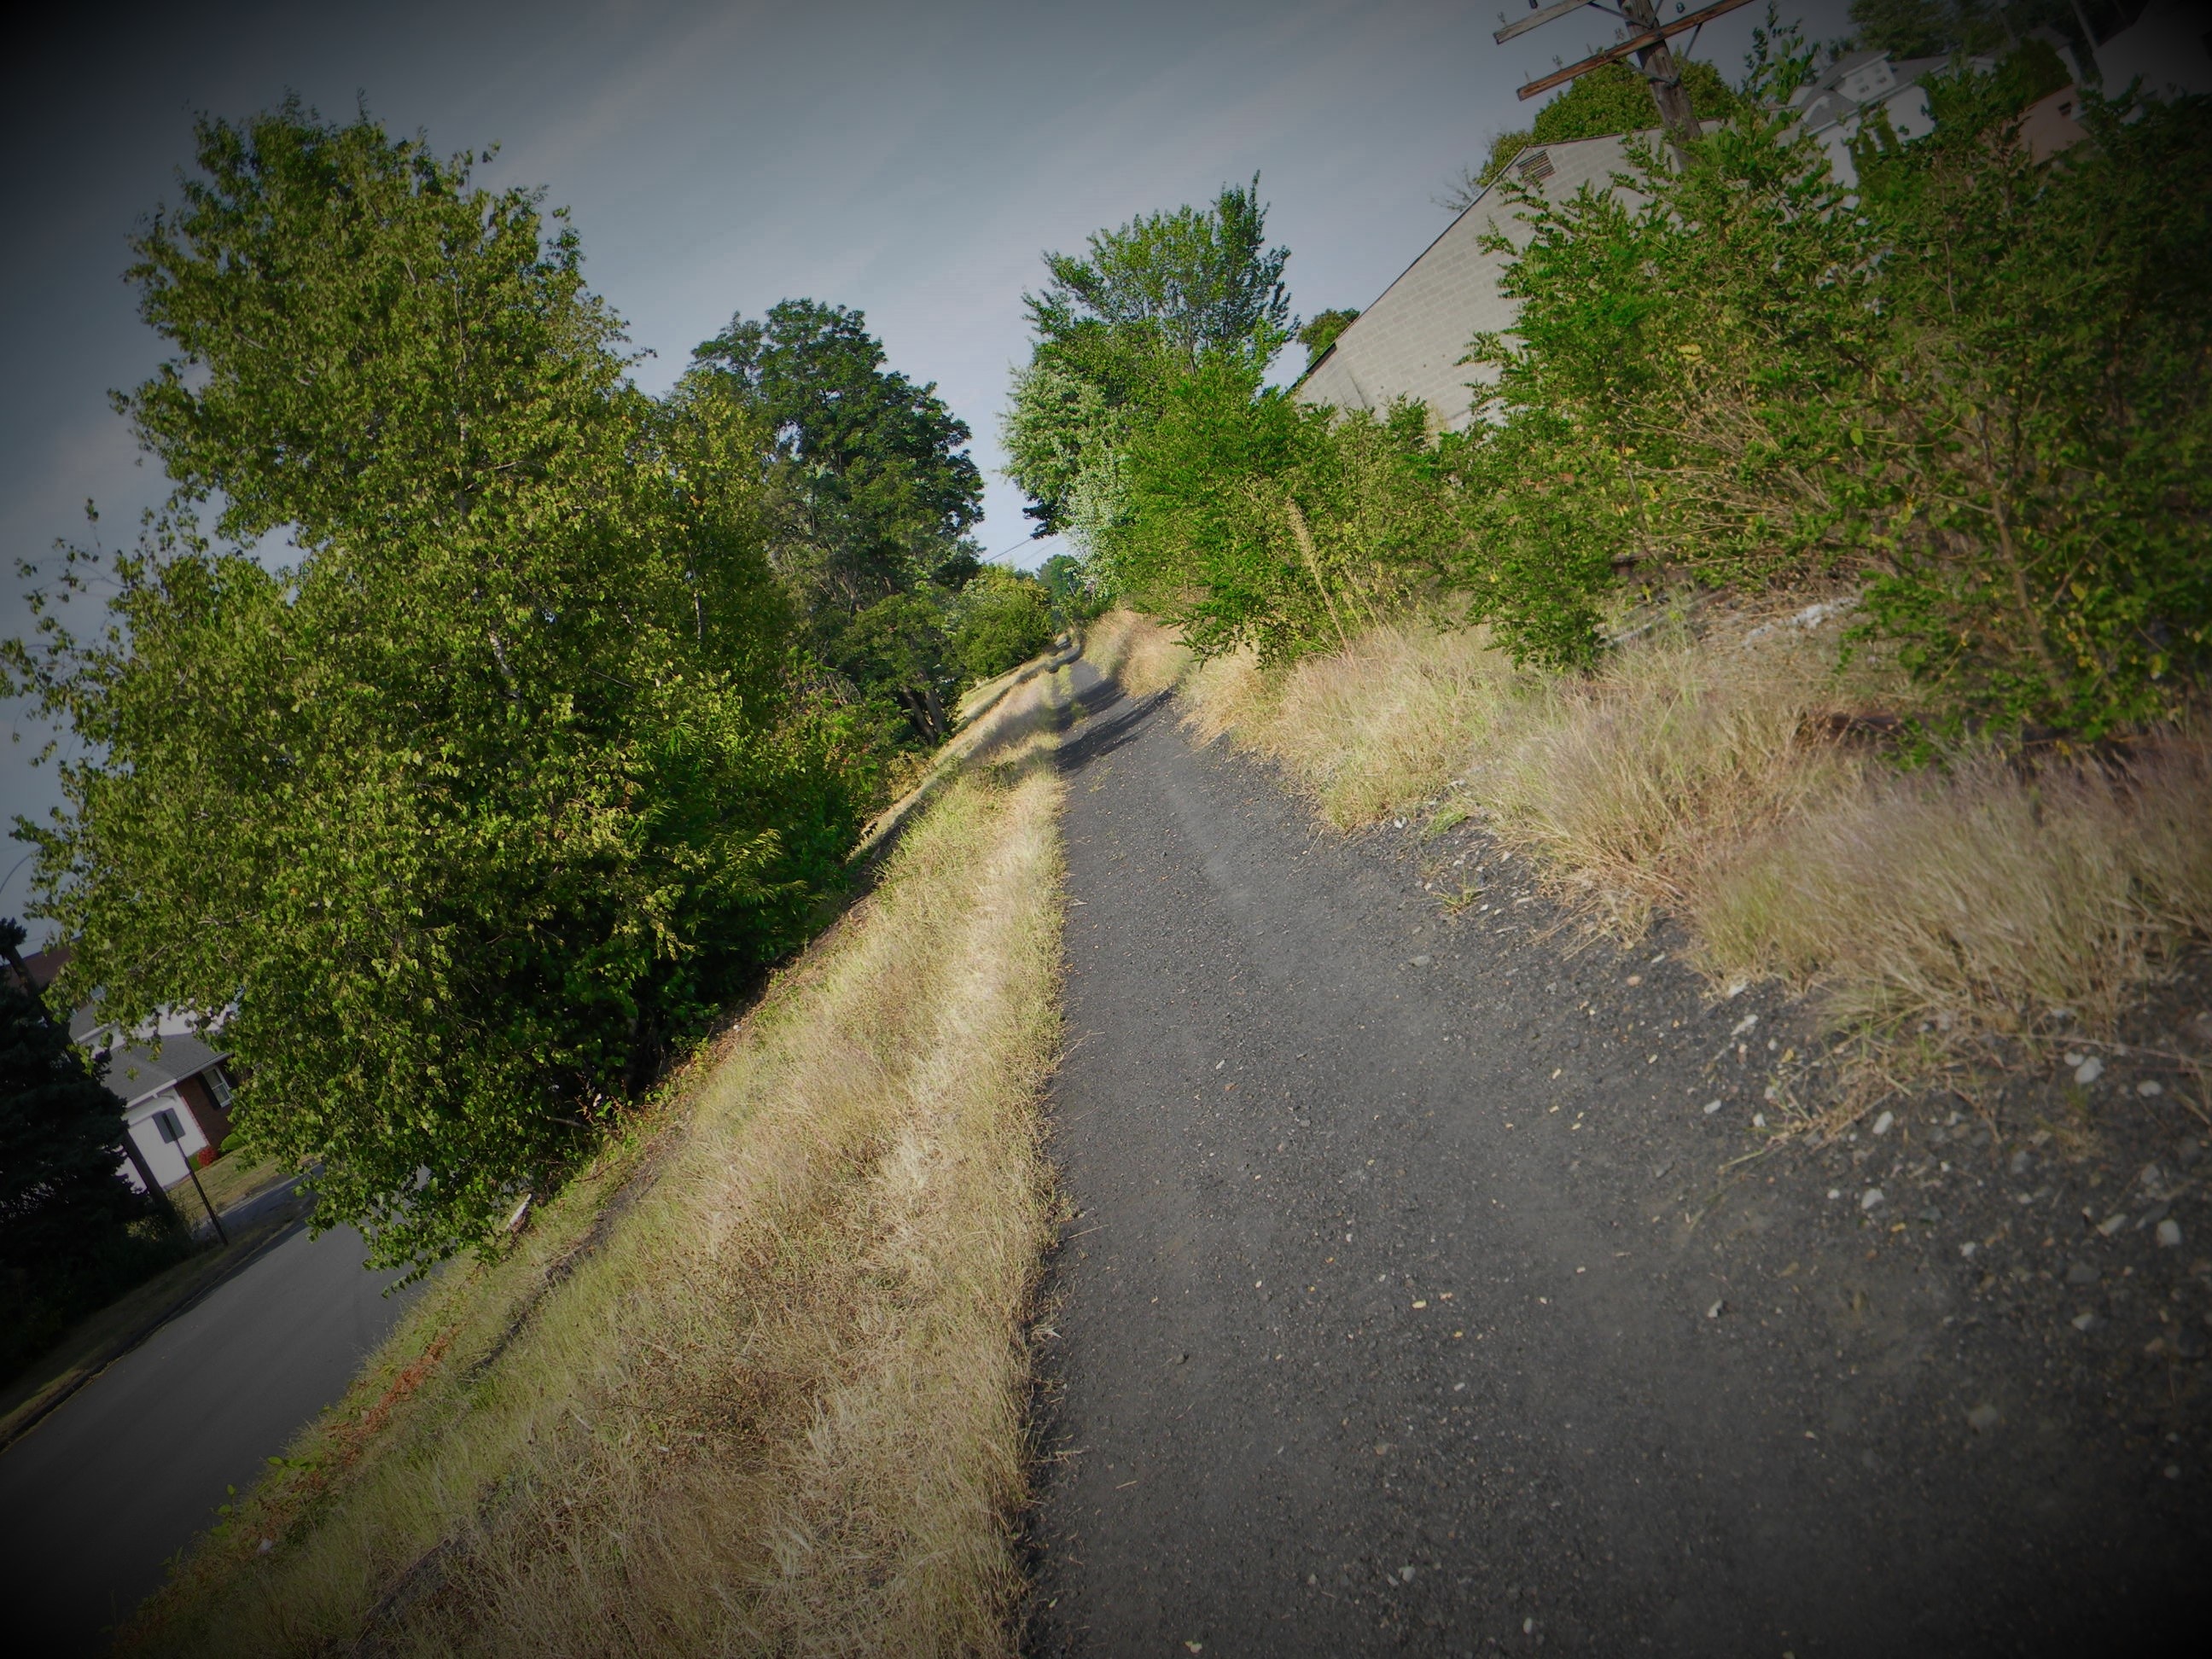
tree, road, morning, asphalt, soil, lane, waterway, infrastructure, rural area